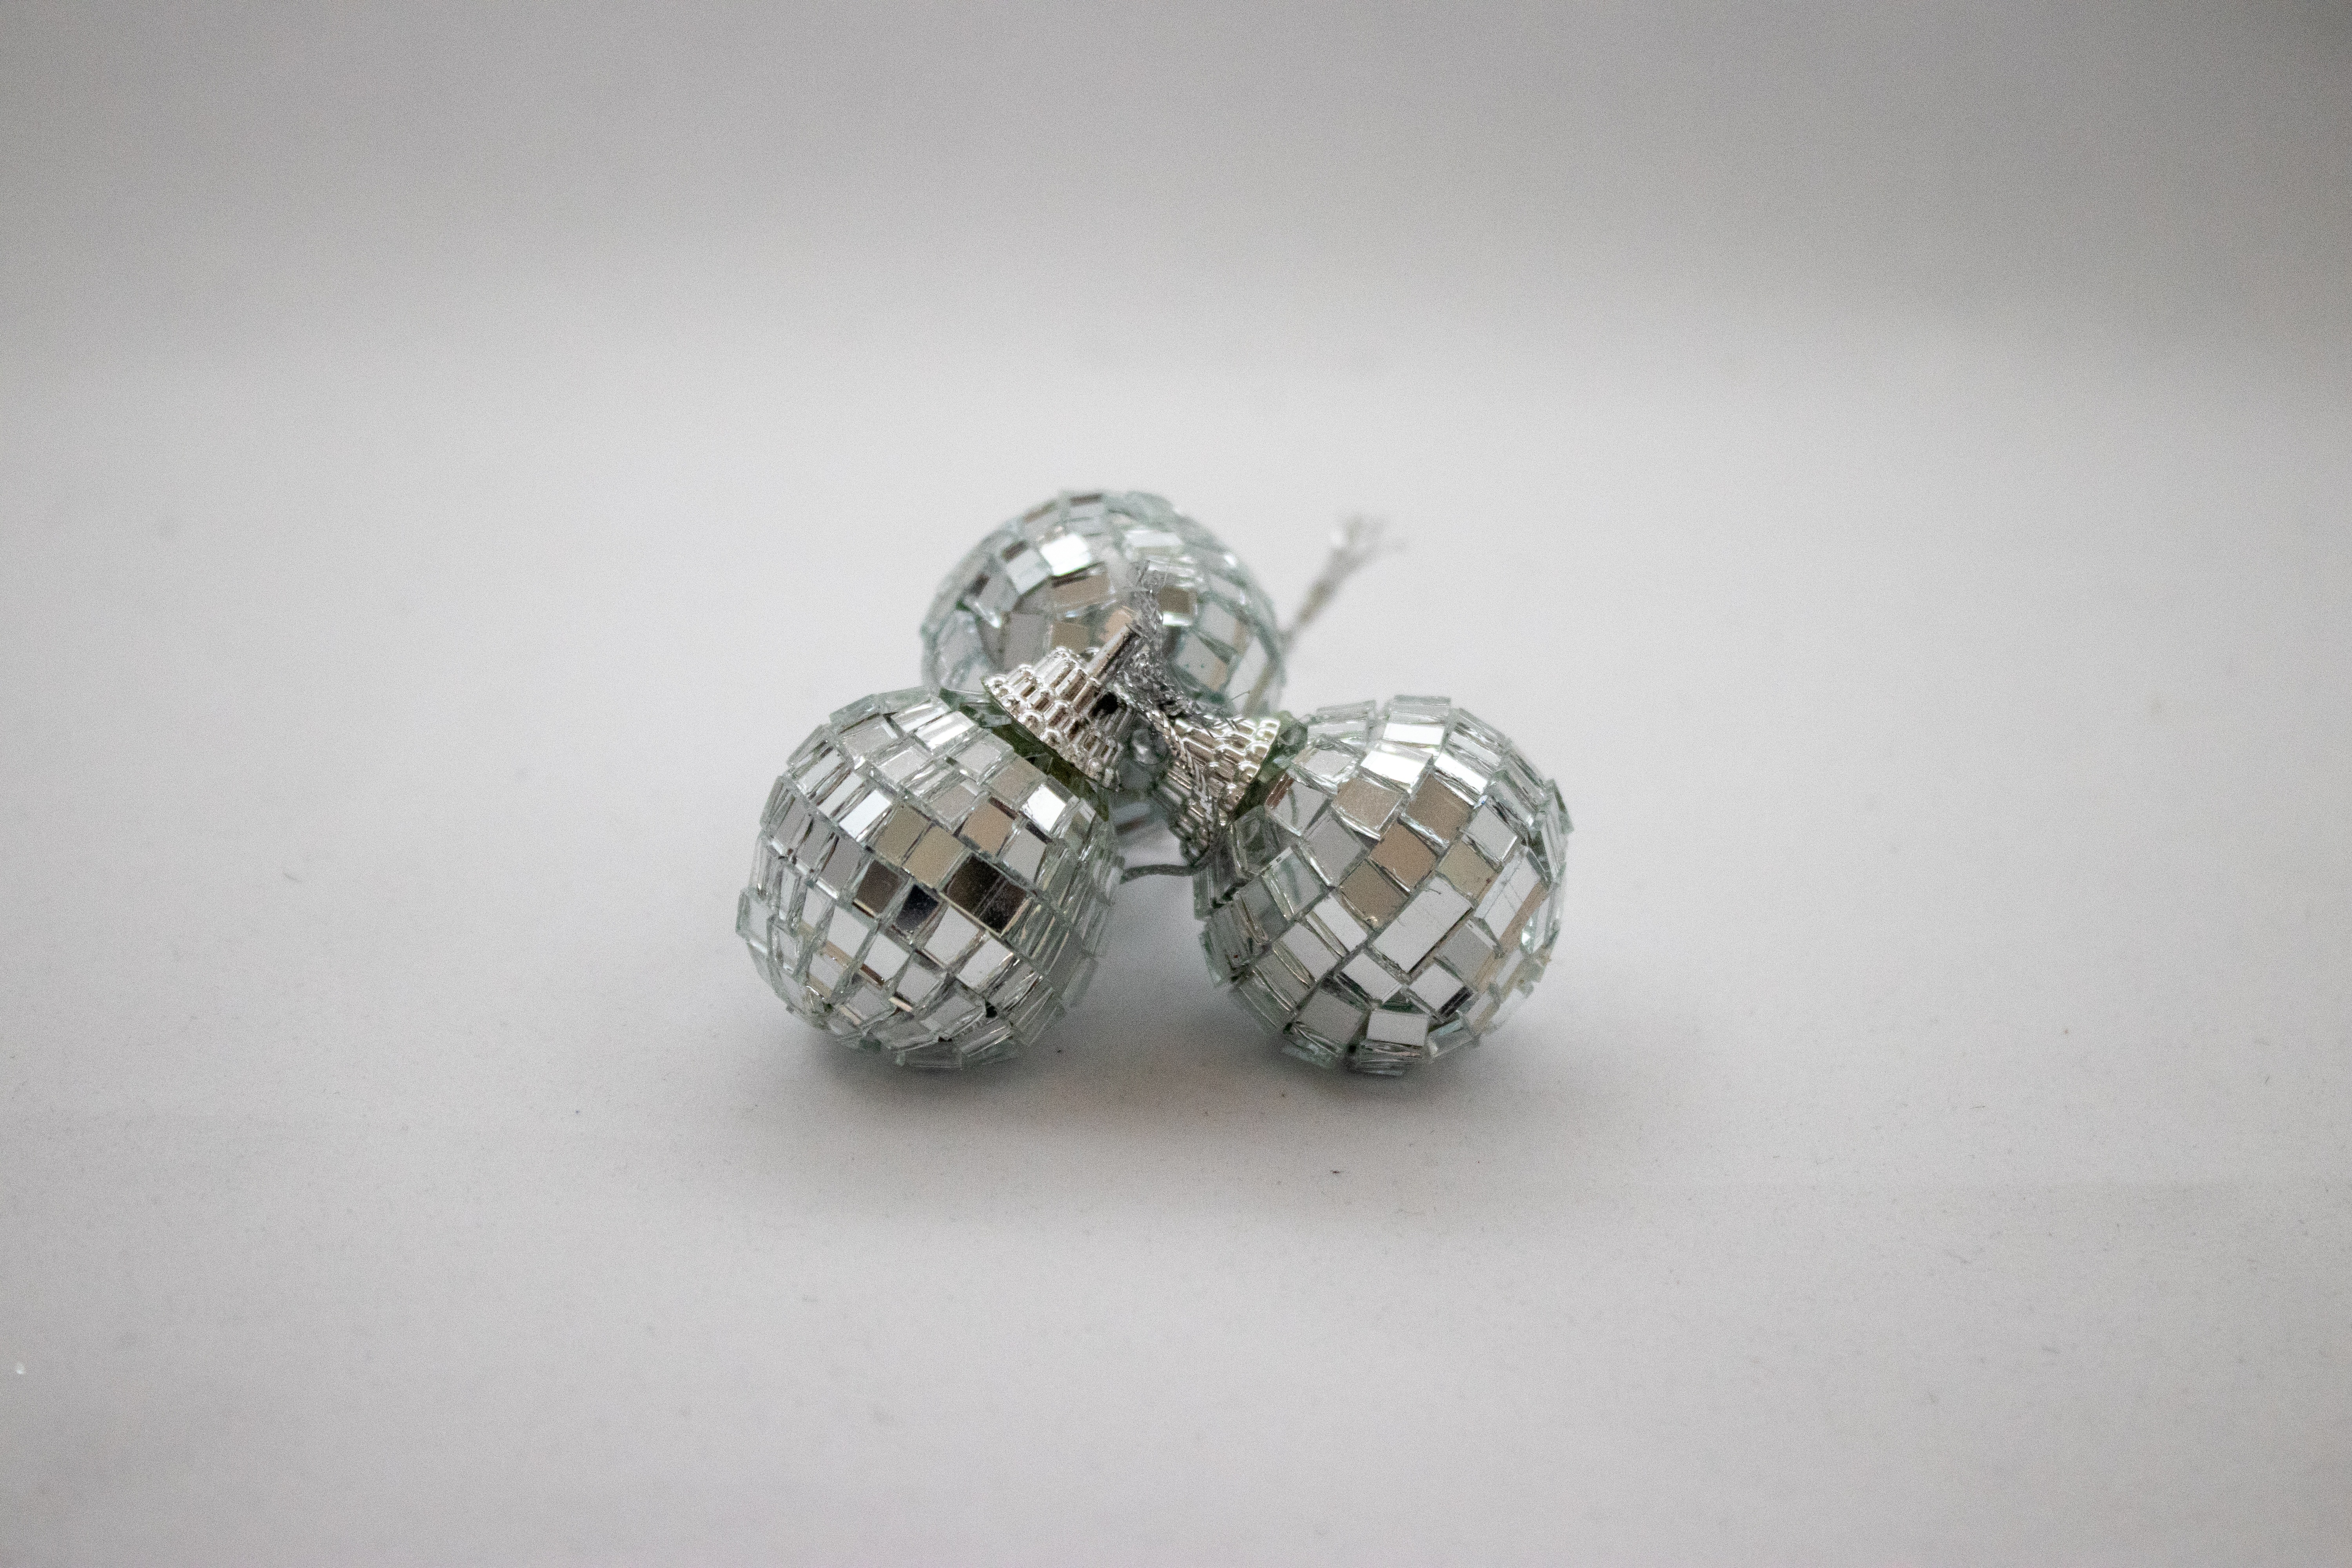
art, body jewelry, christmas ornament, silver, wedding ceremony supply, ornament, jewellery, ring, gemstone, jewelry making, glass, circle, metal, event, crystal, platinum, fashion accessory, ball, nickel, oval, toy, font, macro photography, titanium, sphere, still life photography, bracelet, auto part, rim, interior design, ceiling, bead, games, pattern